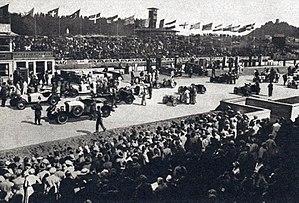
Nürburgring 1929, départ du Grand Prix national allemand.
Le Grand Prix d'Allemagne 1929, 4ᵉ édition de ce Grand Prix encore appelé Grand Prix des Nations, s'est déroulé le 14 juillet 1929 sur le Nürburgring sur 18 tours de 28,265 km, soit au total 508,77 km.
Le Nürburgring est un circuit automobile situé à Nürburg et dans les villages alentour dans la région d'Ahrweiler, en Allemagne. C'est l'un des plus grands centres de sports mécaniques au monde, à la fois par son histoire et par ses tracés multiples, notamment la célèbre Boucle Nord de plus de 20 kilomètres et considérée comme l'un des circuits les plus difficiles. Le Nürburgring a accueilli le Grand Prix automobile d'Allemagne de nombreuses fois avec plusieurs courses différentes, disputées d'abord sur la boucle nord, puis, à partir de 1984, sur un tracé spécialement conçu à cet effet, le Circuit Grand Prix.
Le Grand Prix automobile d'Allemagne est une épreuve du championnat du monde de Formule 1.